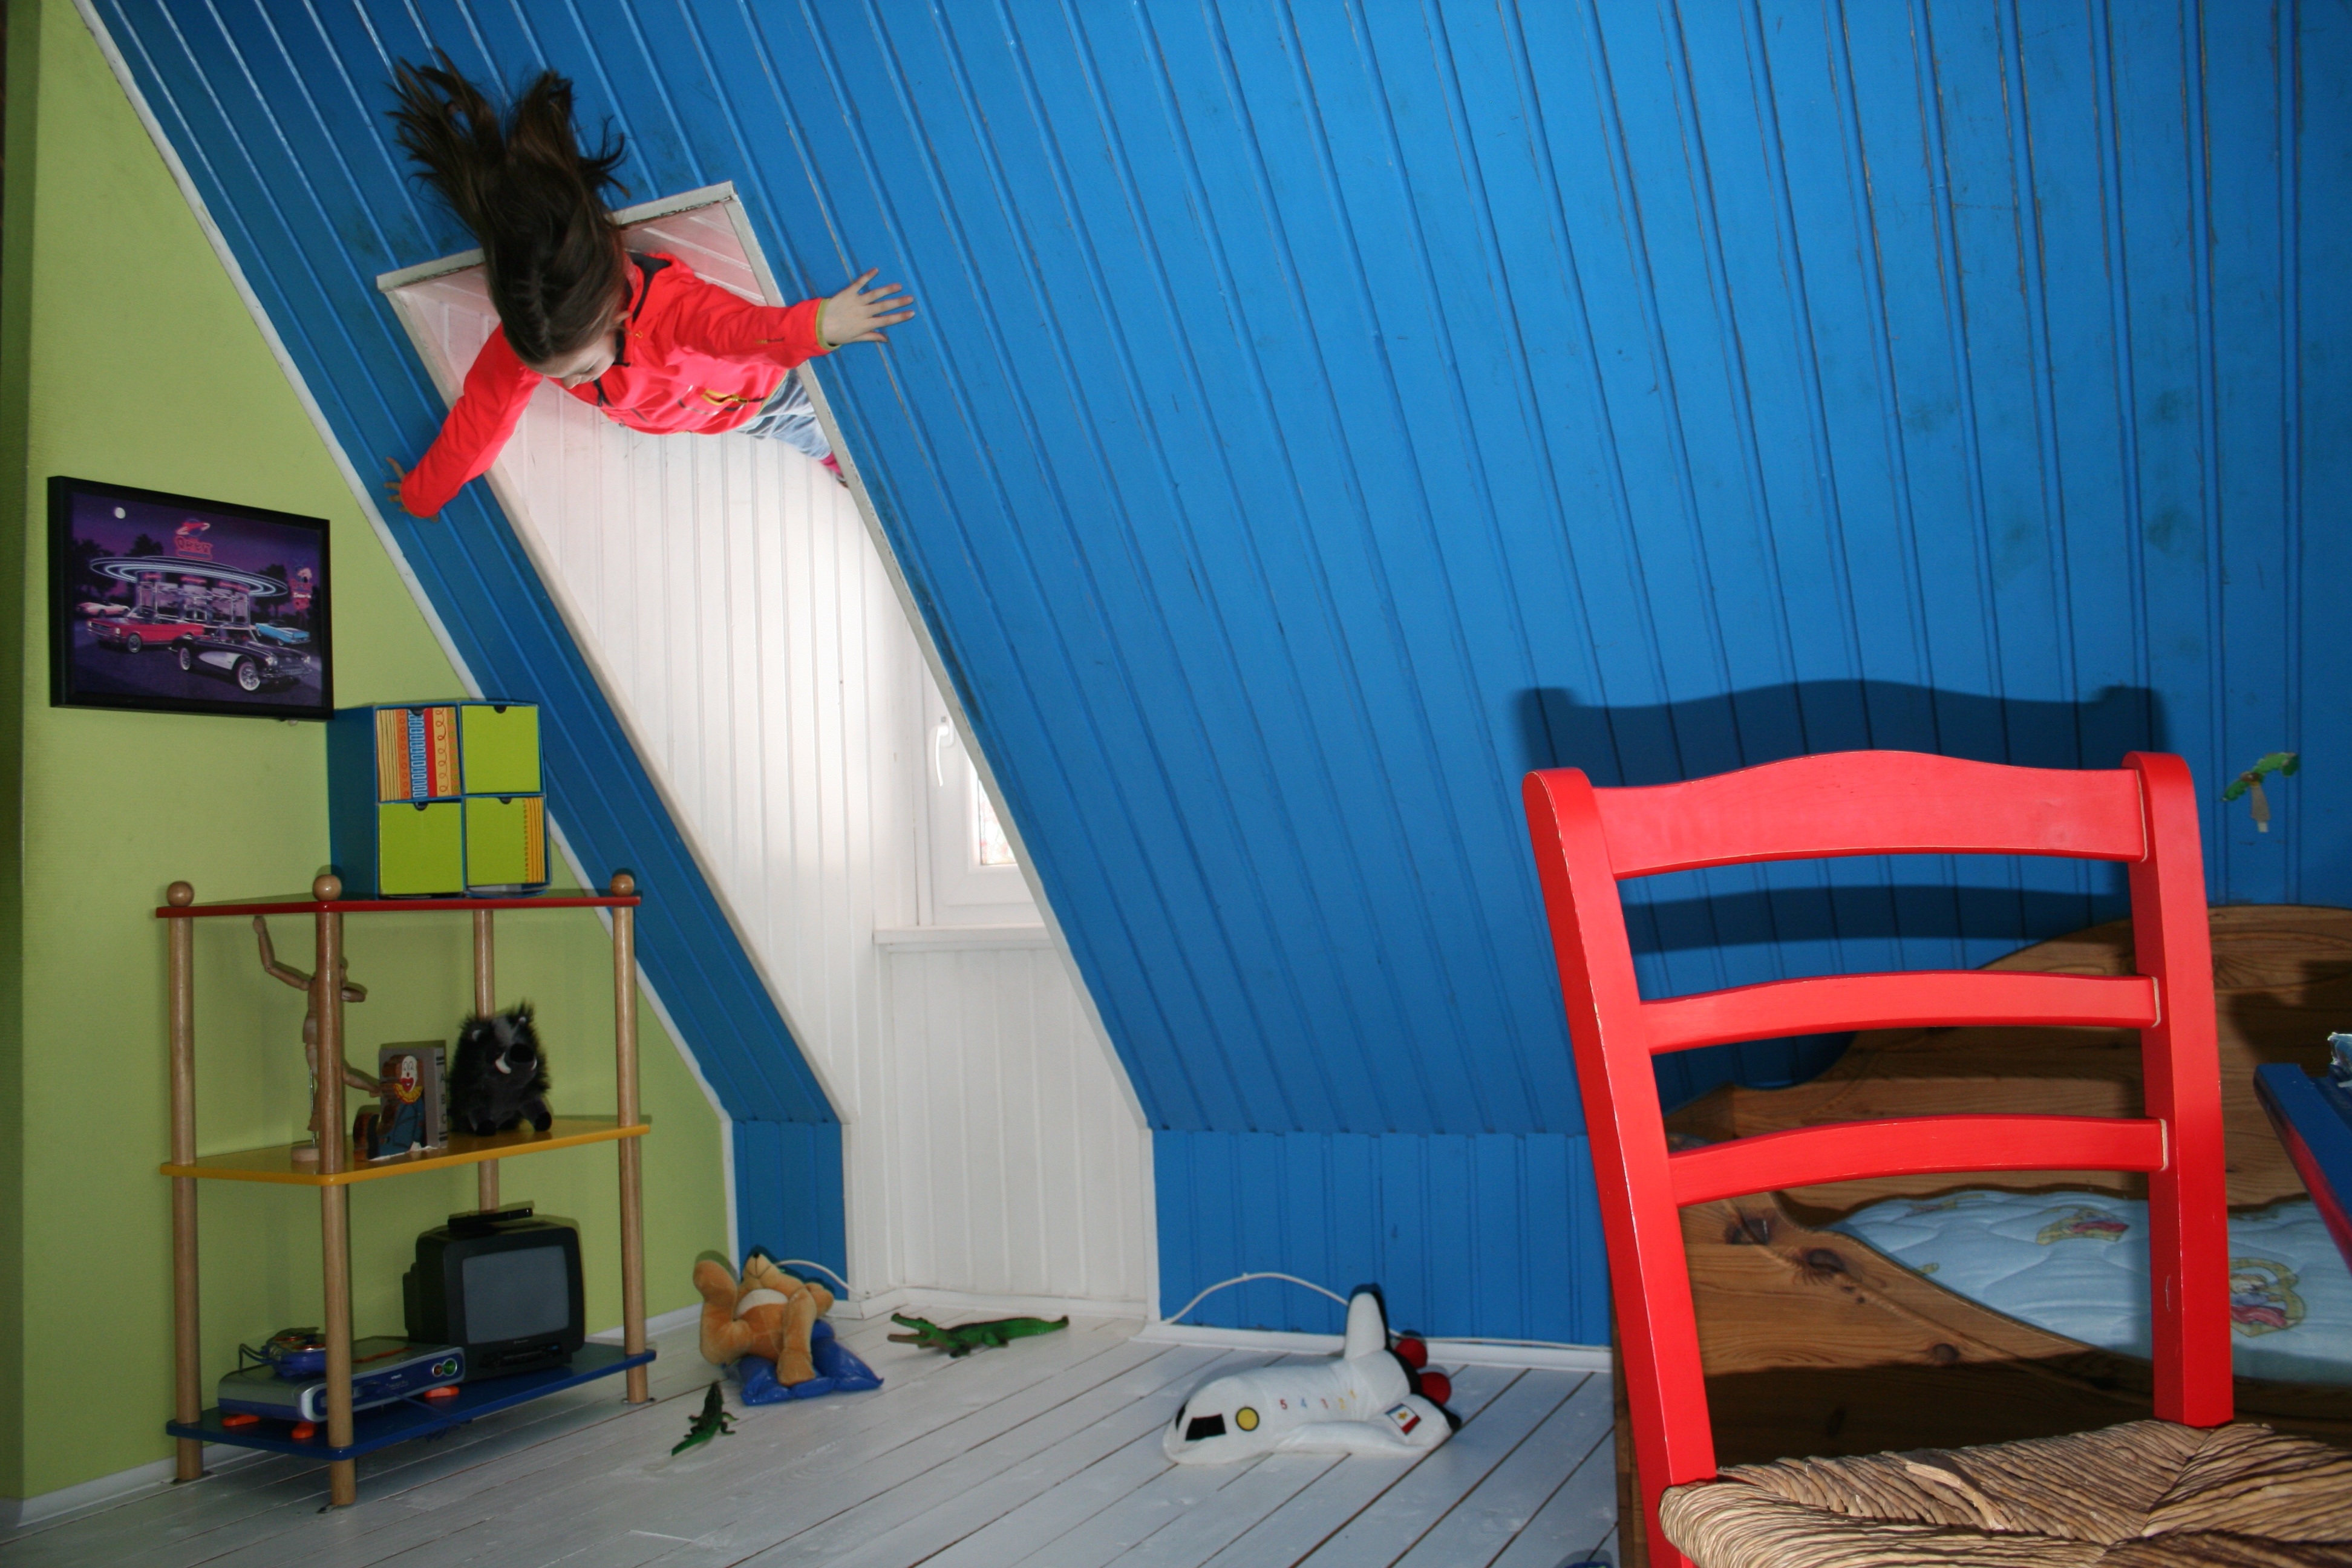
play, chair, home, wall, color, child, blue, furniture, room, colorful, interior design, bed, toys, children's room, on the head